Question: Please indicate a possible affordance area of hit_baseball_bat that can be used for hitting
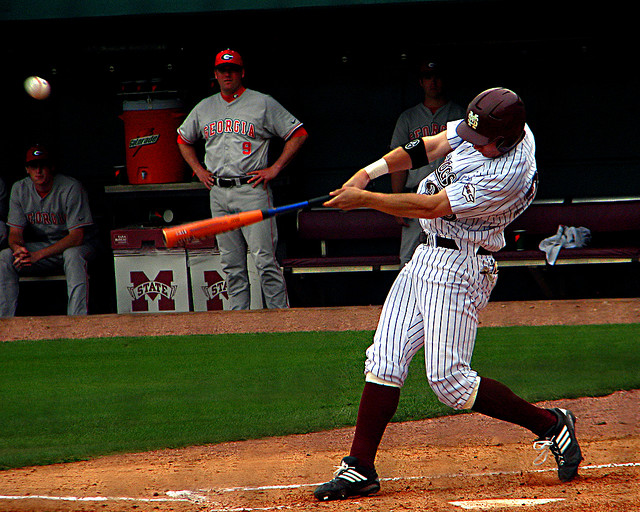
Answer: [161.187, 220.516, 209.187, 248.516]